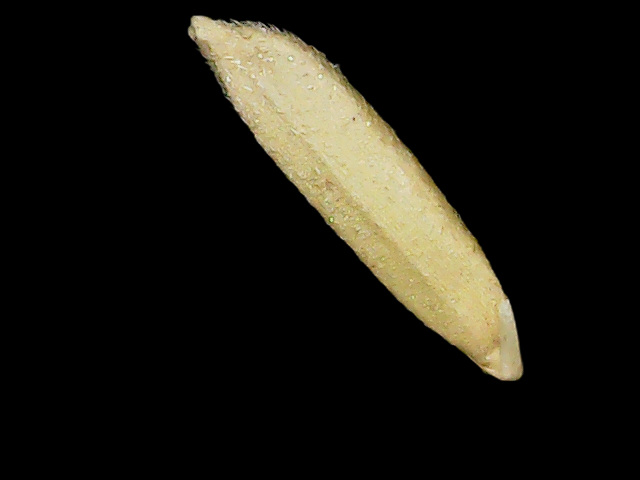
Rice variety: Binadhan16